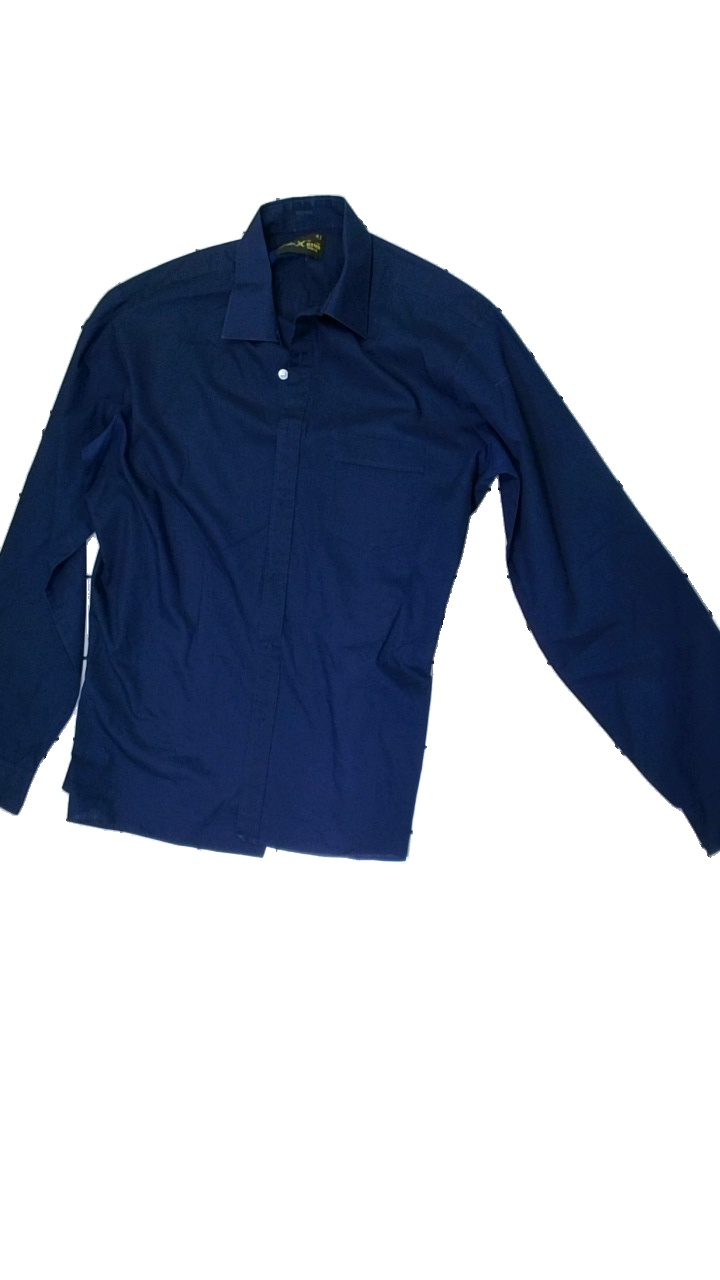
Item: Shirt (Men)
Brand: Golden X
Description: Blue shirt
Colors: Blue
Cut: Regular
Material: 66% Polyester 34% Cotton
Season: All
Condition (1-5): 5
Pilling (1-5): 5
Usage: Reuse
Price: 50-100